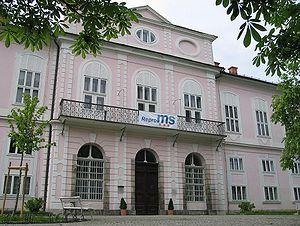
Peter Kozler or Peter Kosler était un avocat, géographe, cartographe, industriel et militant politique austro-hongrois. Bien qu'étant de culture germanique, il s’identifiait lui-même comme appartenant à la culture slovène. Il milita pour une coexistence pacifique et égalitaire entre la culture slovène et germanique au sein des régions à population slovène située au sein de l’Empire d’Autriche-Hongrie. Il est devenu ainsi un des symboles de l’éveil de l’identité slovène.